Evelyn F. Burkey Award

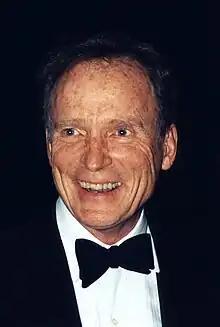
The 2022 recipient: Dick Cavett

The Evelyn F. Burkey Award (previously called the Evelyn F. Burkey Memorial Award) is an honorary award presented by the Writers Guild of America, East (WGAE). While most WGA Awards are conferred by the WGA West, the Burkey Award is one of three WGA Awards for which the WGAE chooses winners. The award is named for Evelyn F. Burkey, who helped found the WGAE in 1953 and served as its first executive director until she retired in 1972. Since the 30th Writers Guild of America Awards in 1978, WGAE has presented the Burkey Award annually, except for the following years when no award was presented: 2012–13, 2017–18, 2020–21, and 2023.